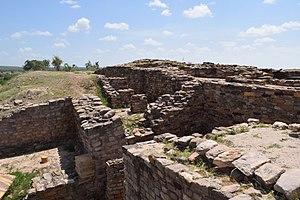
La civilisation de la vallée de l'Indus, ou civilisation harappéenne, du nom de la ville antique de Harappa, est une civilisation de l'Âge du bronze, dont le territoire s'étendait autour de la vallée du fleuve Indus, dans l'ouest du sous-continent indien. Ses traits caractéristiques se développent durant une période dite « mature », qui va d'environ 2600 av. J.-C. à 1900 av. J.-C., mais plus largement les phases associées à cette civilisation vont au moins de la fin du IVᵉ millénaire av. J.‑C. au début du IIᵉ millénaire av. J.‑C.